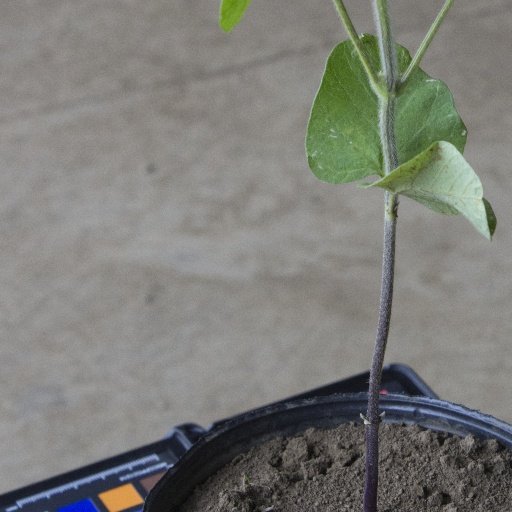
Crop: soybean